Abe Rich

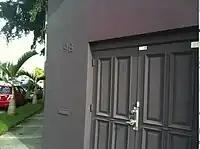
The 29th Street shop in 2011

Impressed with the apparent success of the enterprise, he interested his brother Morris in a similar venture. In 1965, they founded Florida Cues on 29th Street in Miami. The 4,000-square-foot (372 m) facility, including an 800-square-foot (74 m) showroom, was principally dedicated to Richwood Turning. Misunderstandings developed between the brother-partners, and in 1973 Abe started a new business, Star Cues.